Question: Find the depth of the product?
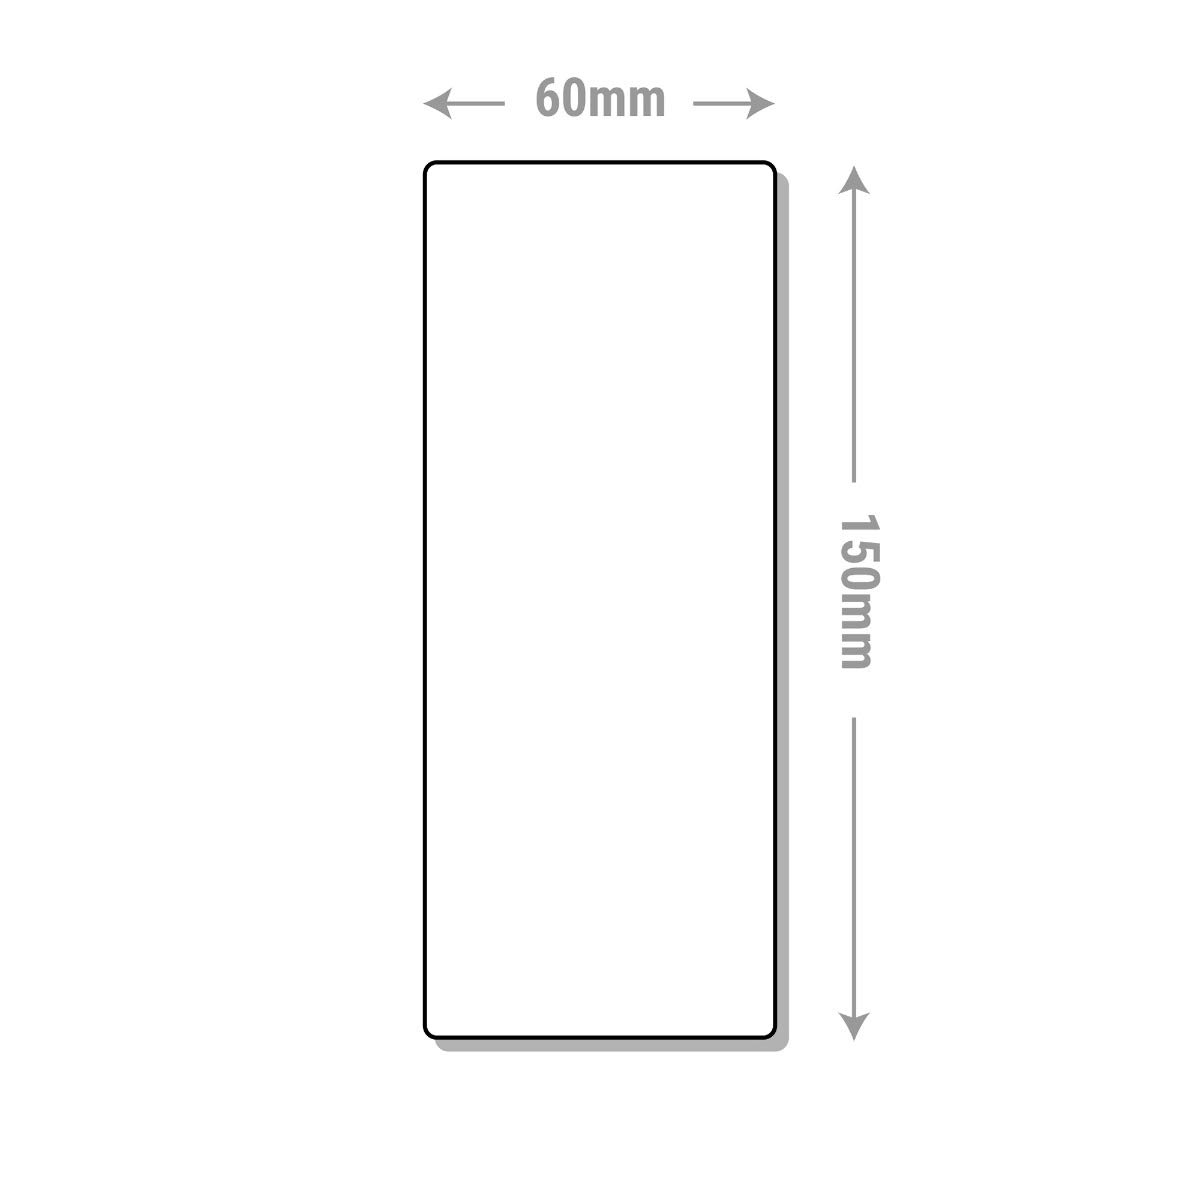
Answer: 150.0 millimetre